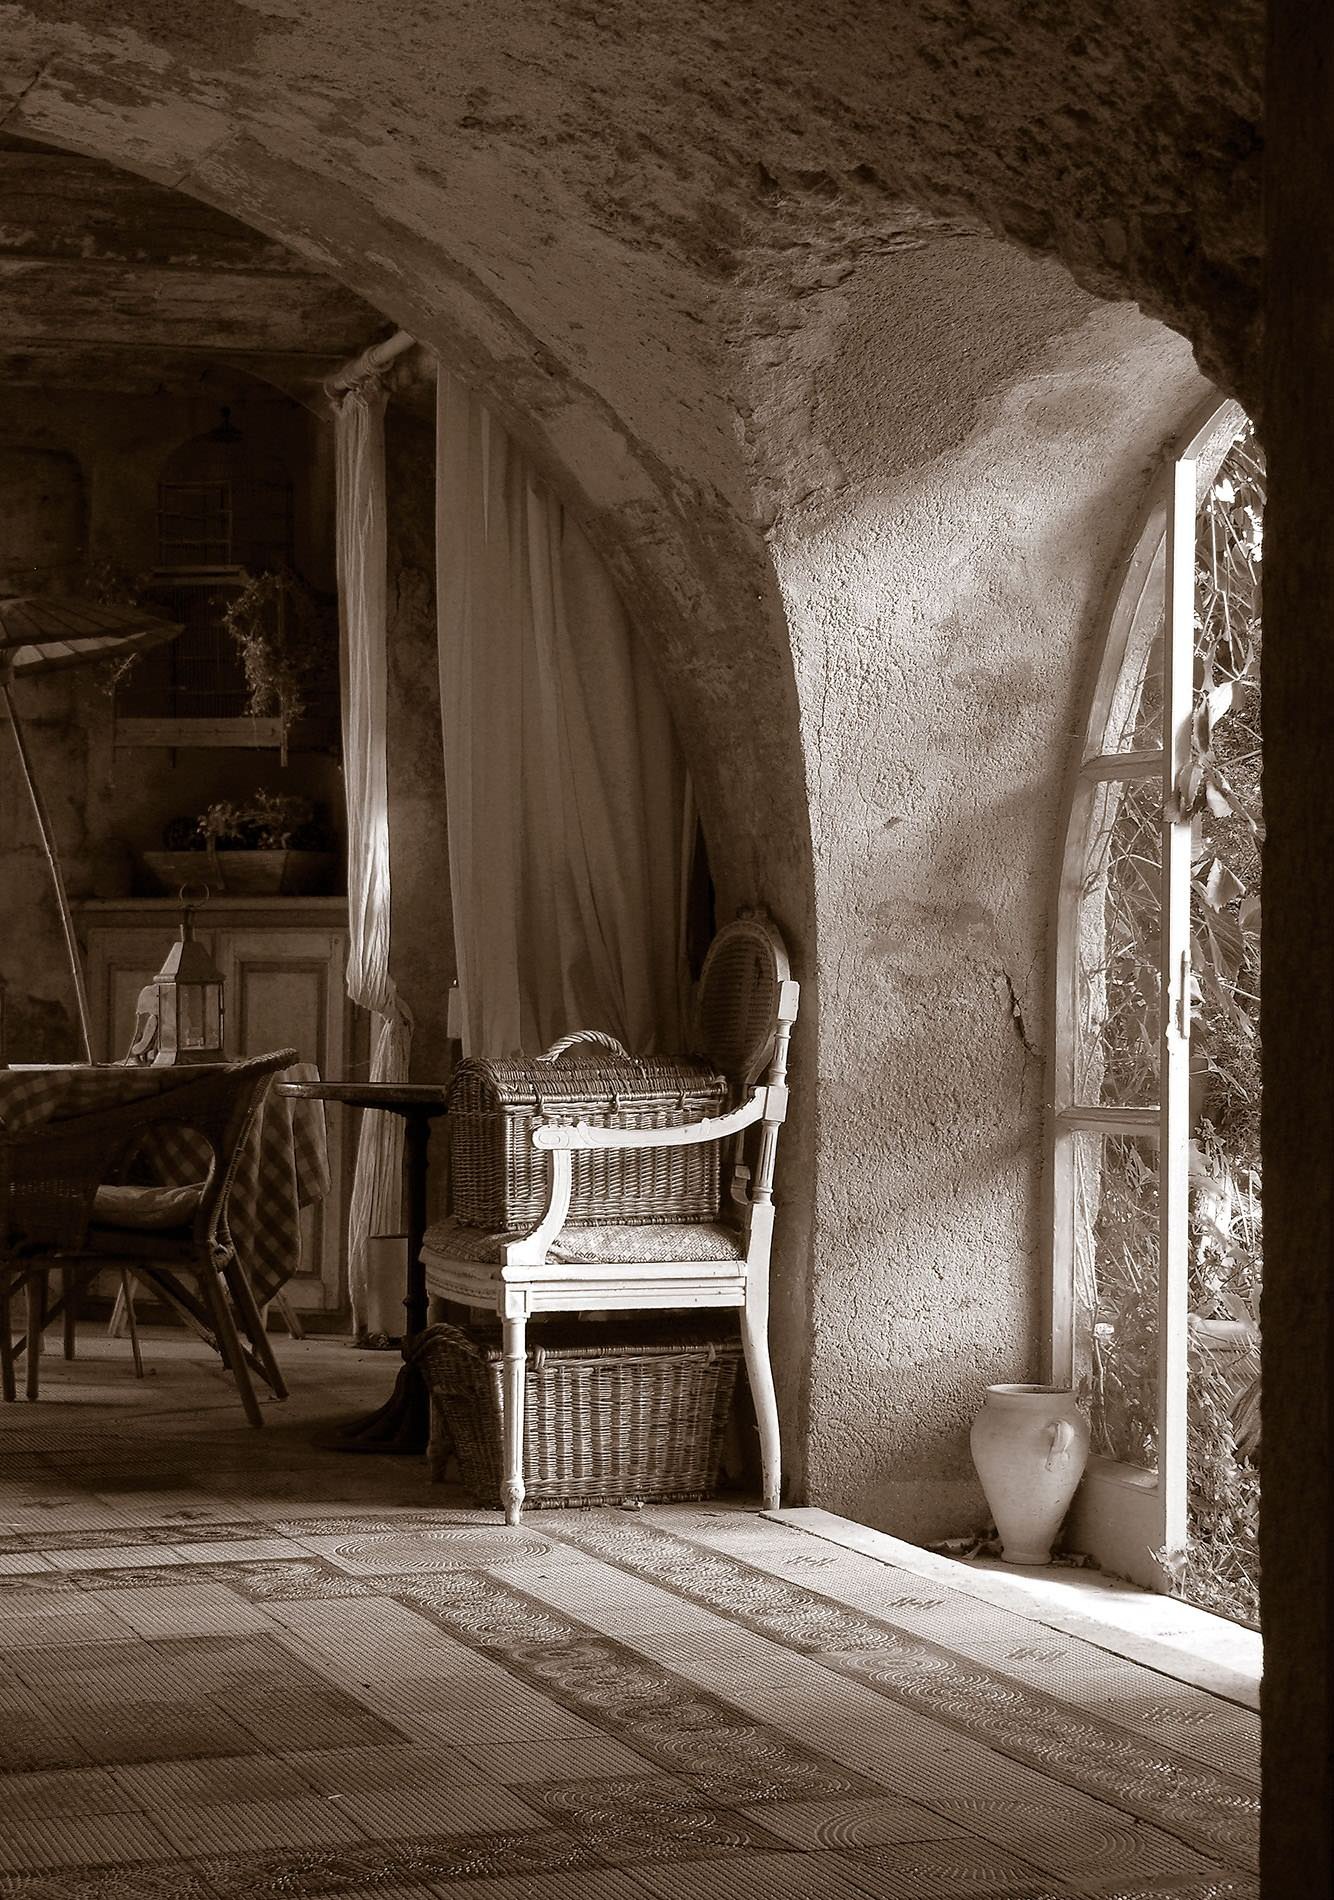
light, black and white, wood, white, house, building, home, wall, france, europe, arch, mediterranean, residence, furniture, monochrome, lavender, interior design, photograph, provence, image, rustico, country house, stone house, c te d azur, country style, monochrome photography, ancient history